Mort Sourcebook

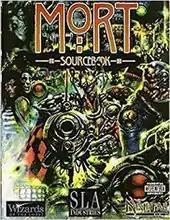

Mort Sourcebook is a 1995 role-playing game supplement for "SLA Industries" published by Wizards of the Coast.